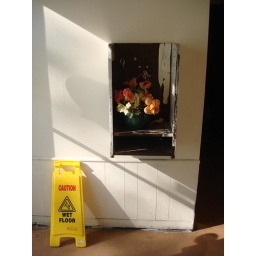
Still life with flowers in empty gas station phone box.